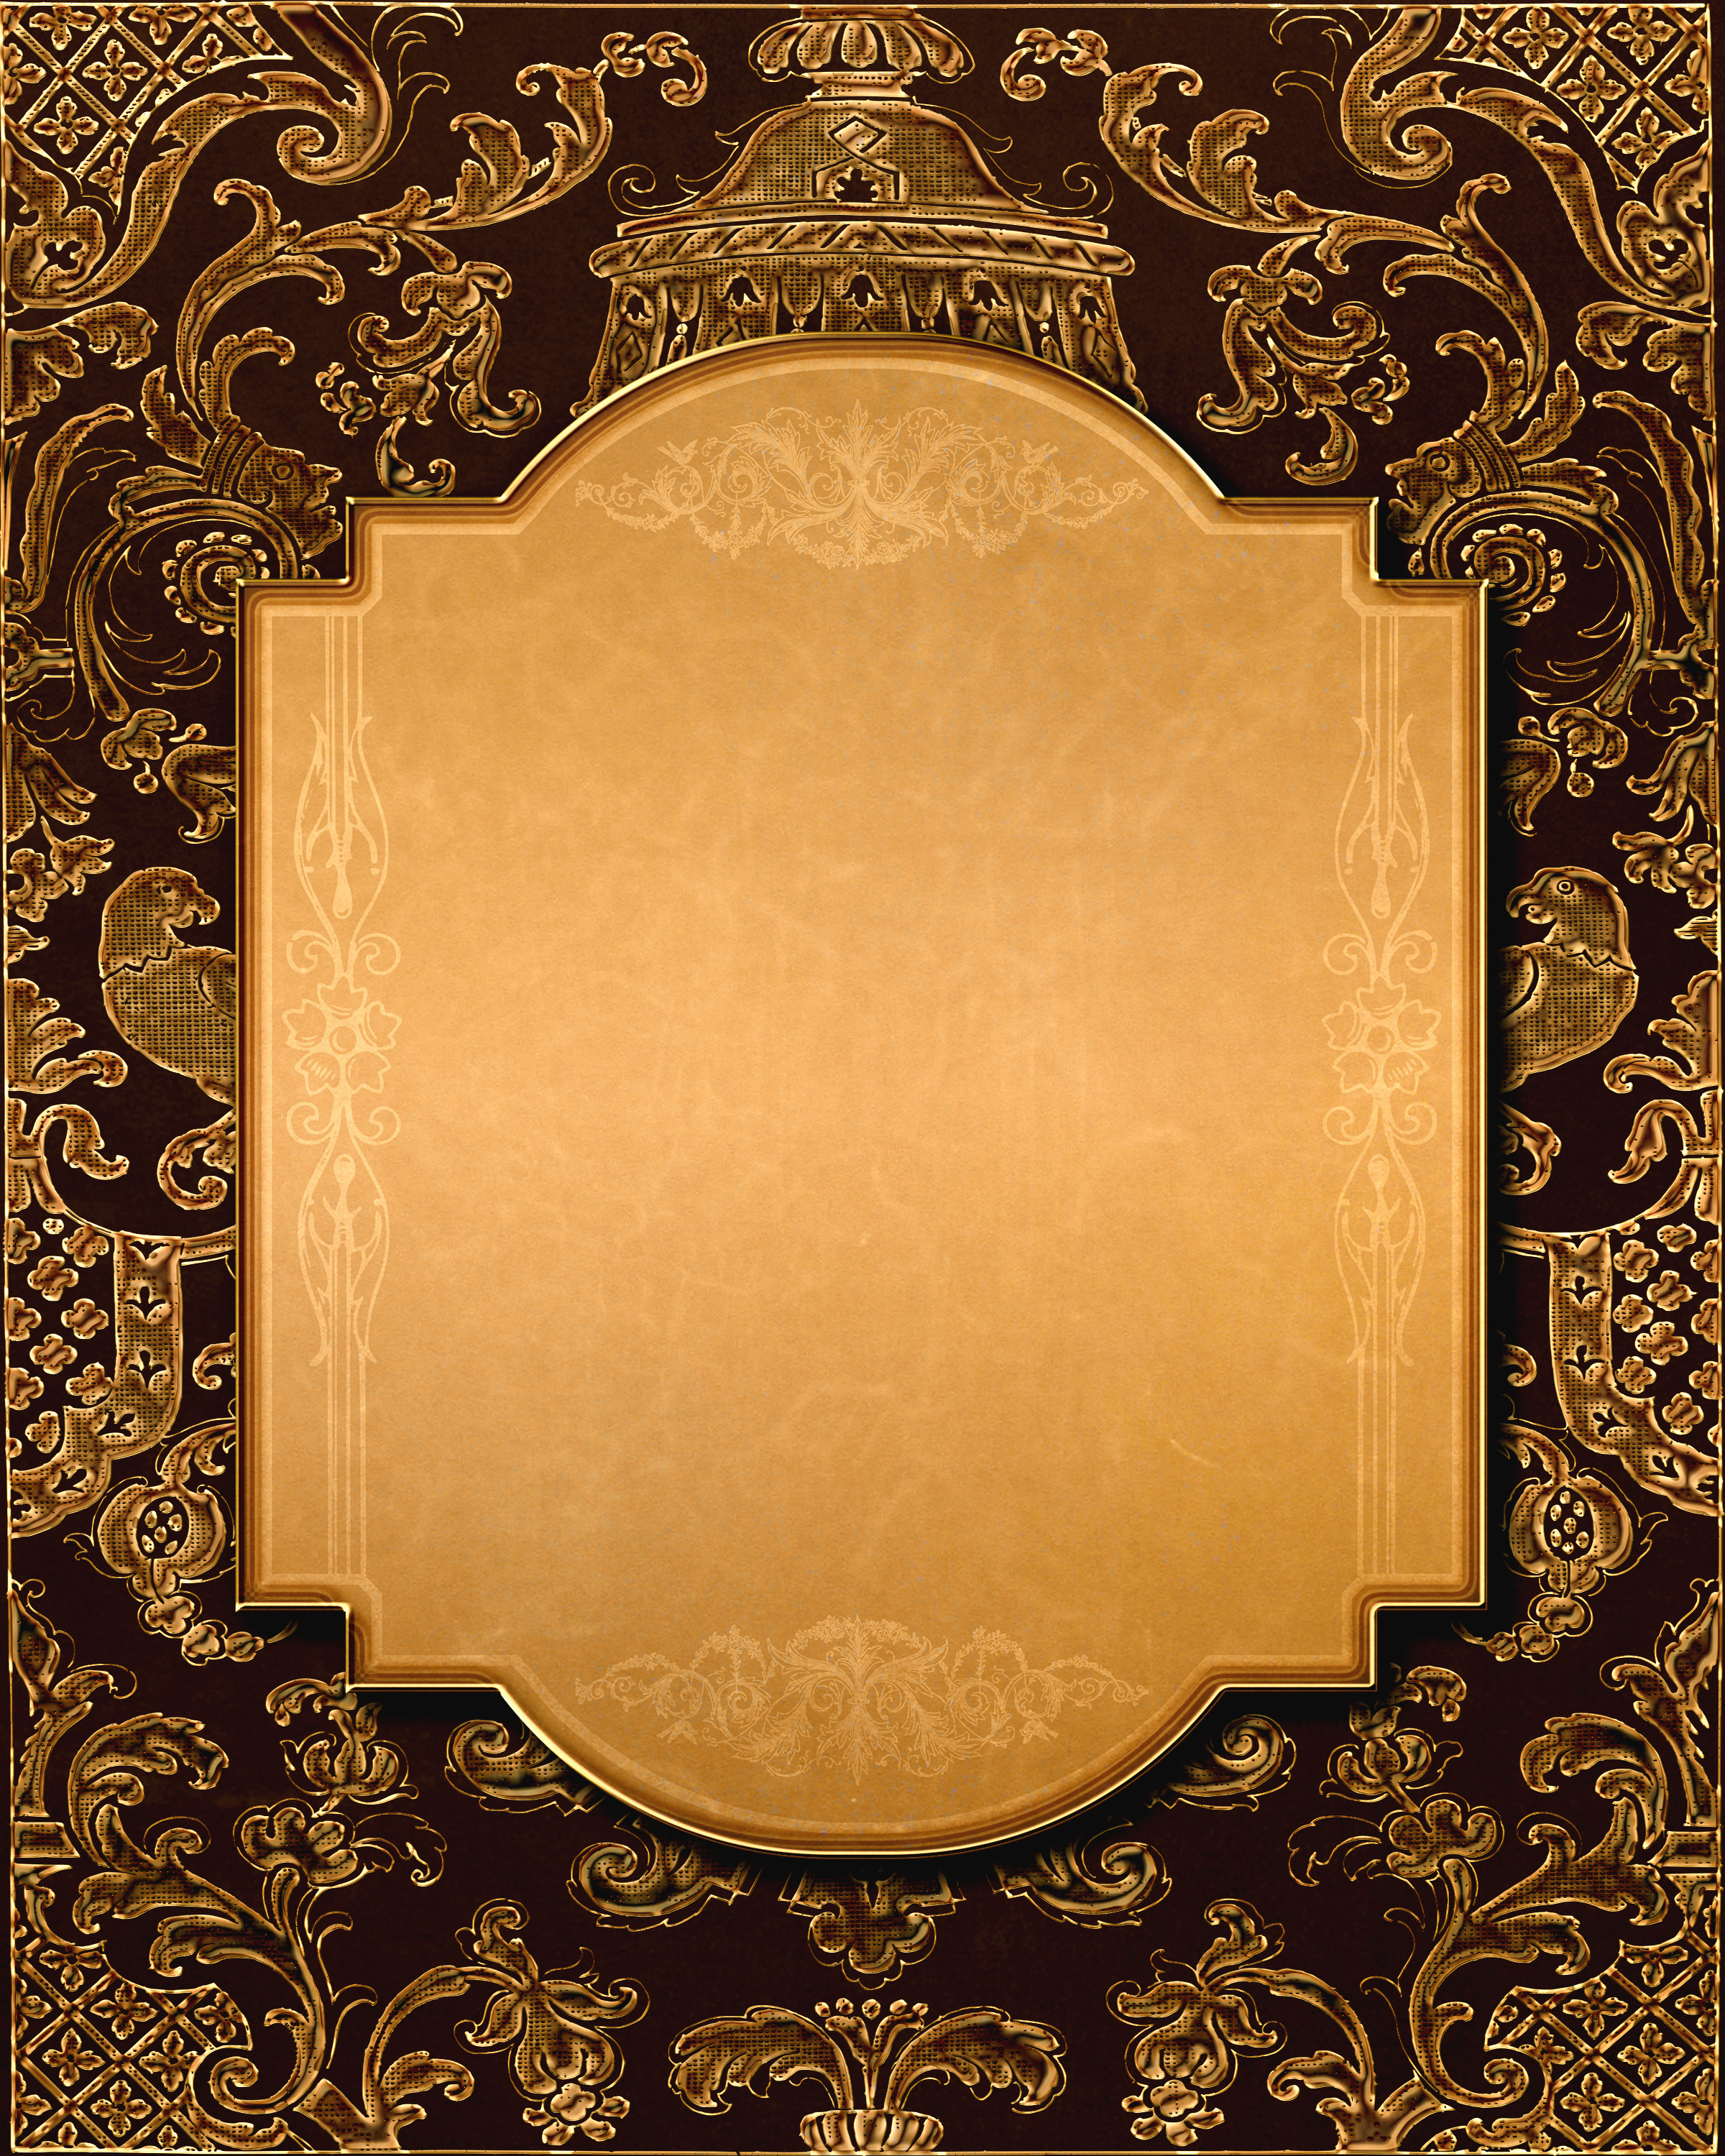
vintage, frame, ornaments, decorative, text space, card, elegant, alternative, antique, gold, noble, retro, extravagant, design, nostalgia, birthday, invitation, guestbook, floral, cover, wedding, festive, write, ornament, pattern, visual arts, rectangle, picture frame, interior design, beige, rug